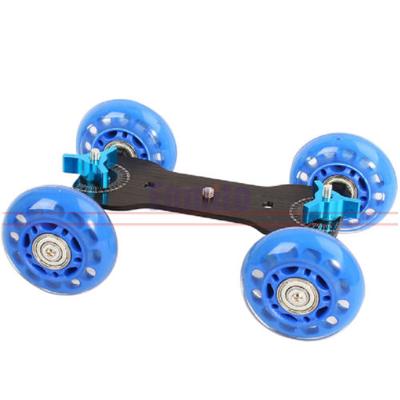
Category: table